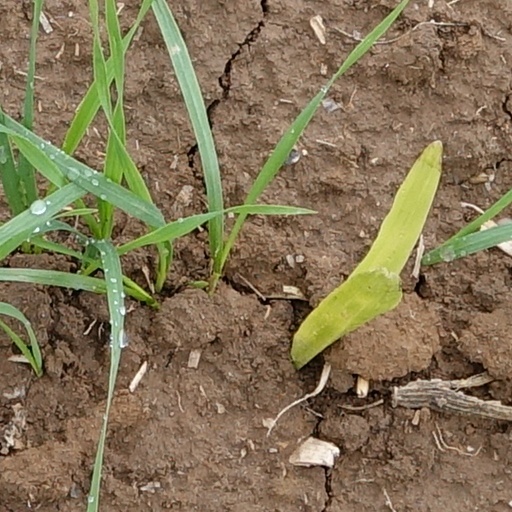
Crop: wheat